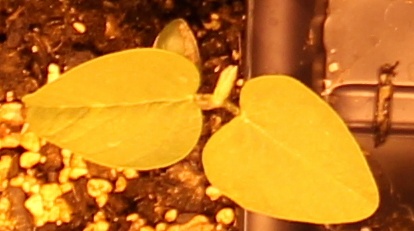
Label: Soybean